Swedish Coast Guard

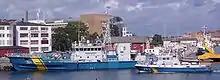
Ships of the Swedish Coastguard in Karlskrona

The Coast Guard currently has 10 ships which combine the characteristics of both environmental protection vessels and surveillance ships, as well as emergency tow ships.